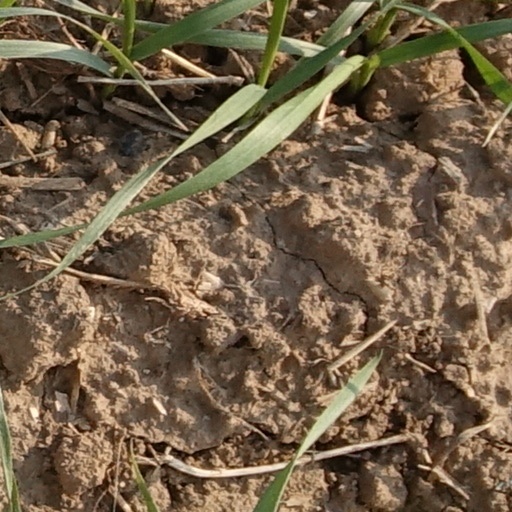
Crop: wheat